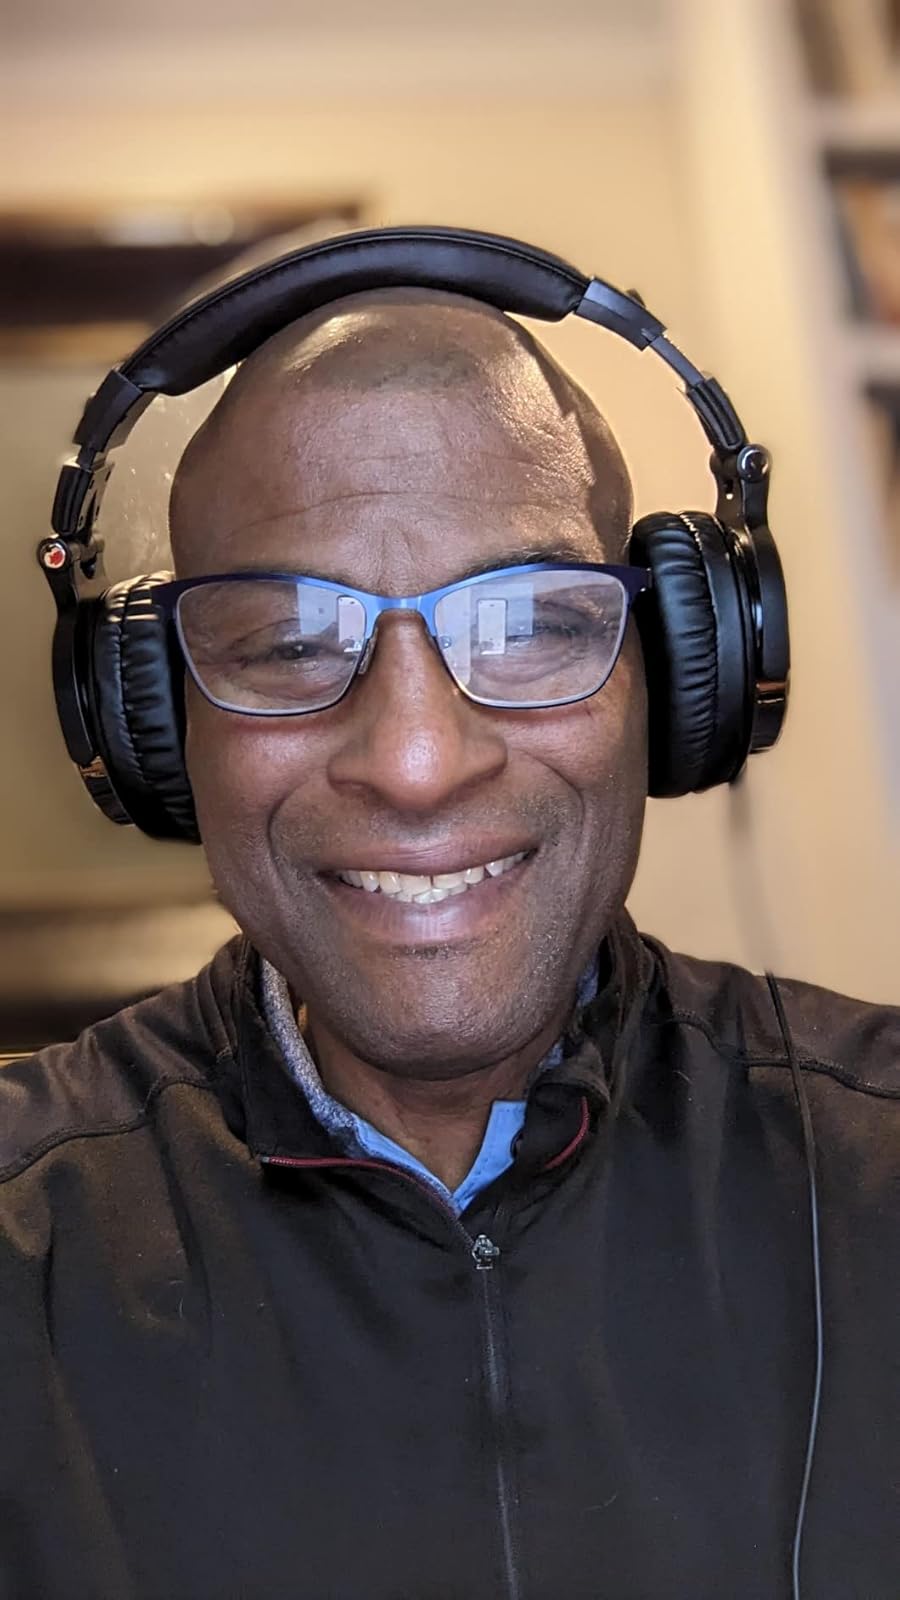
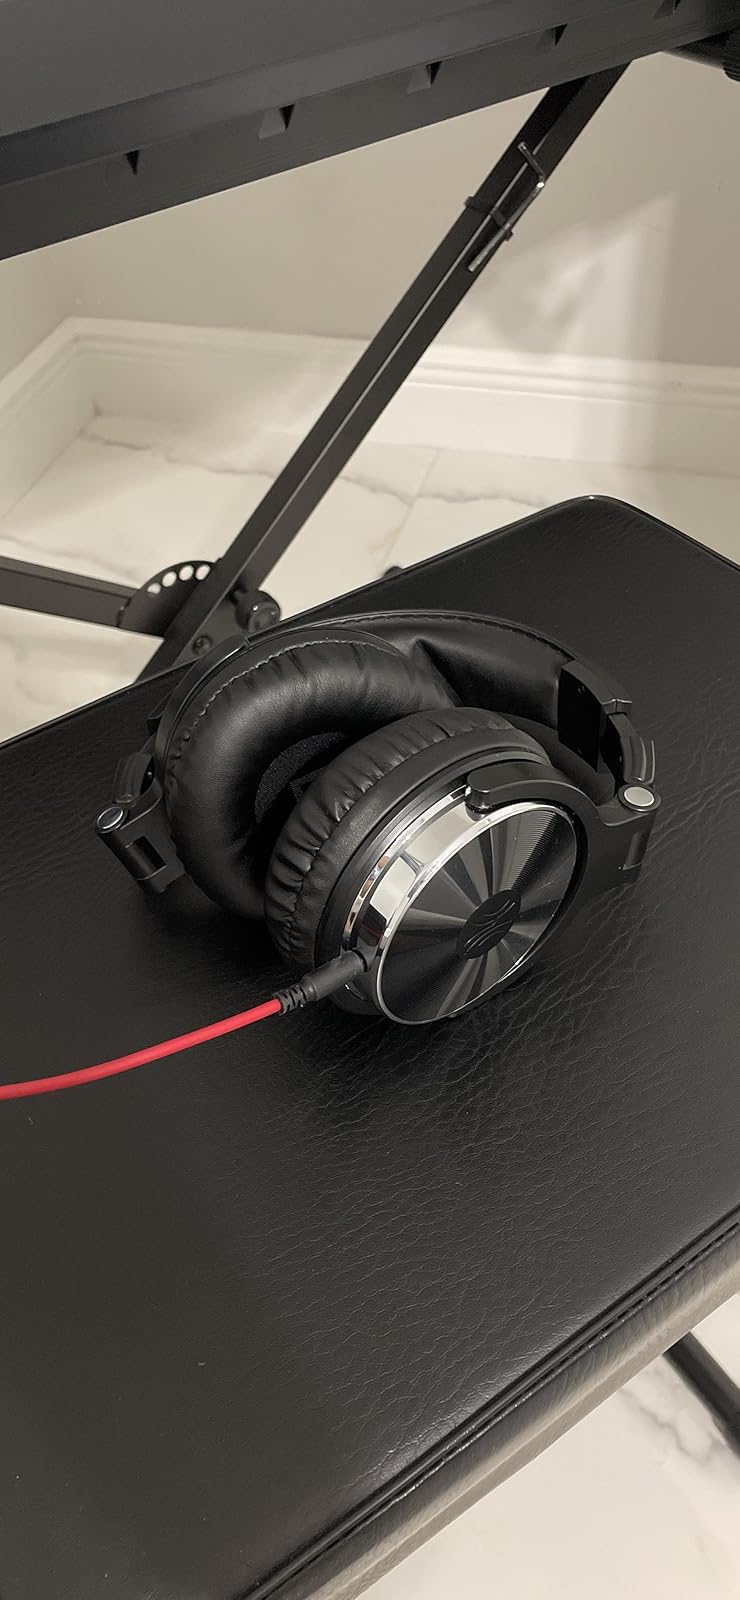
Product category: headphones
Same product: yes